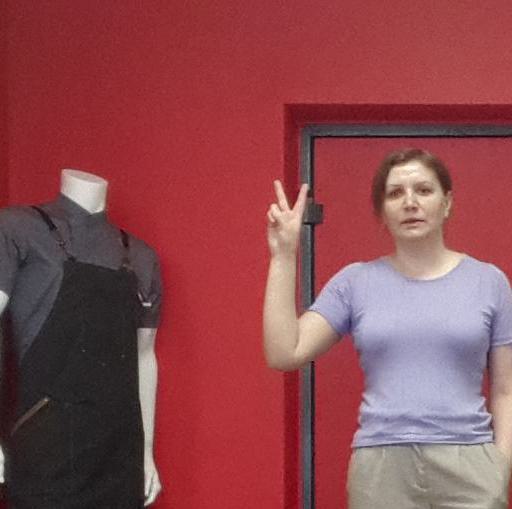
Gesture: peace